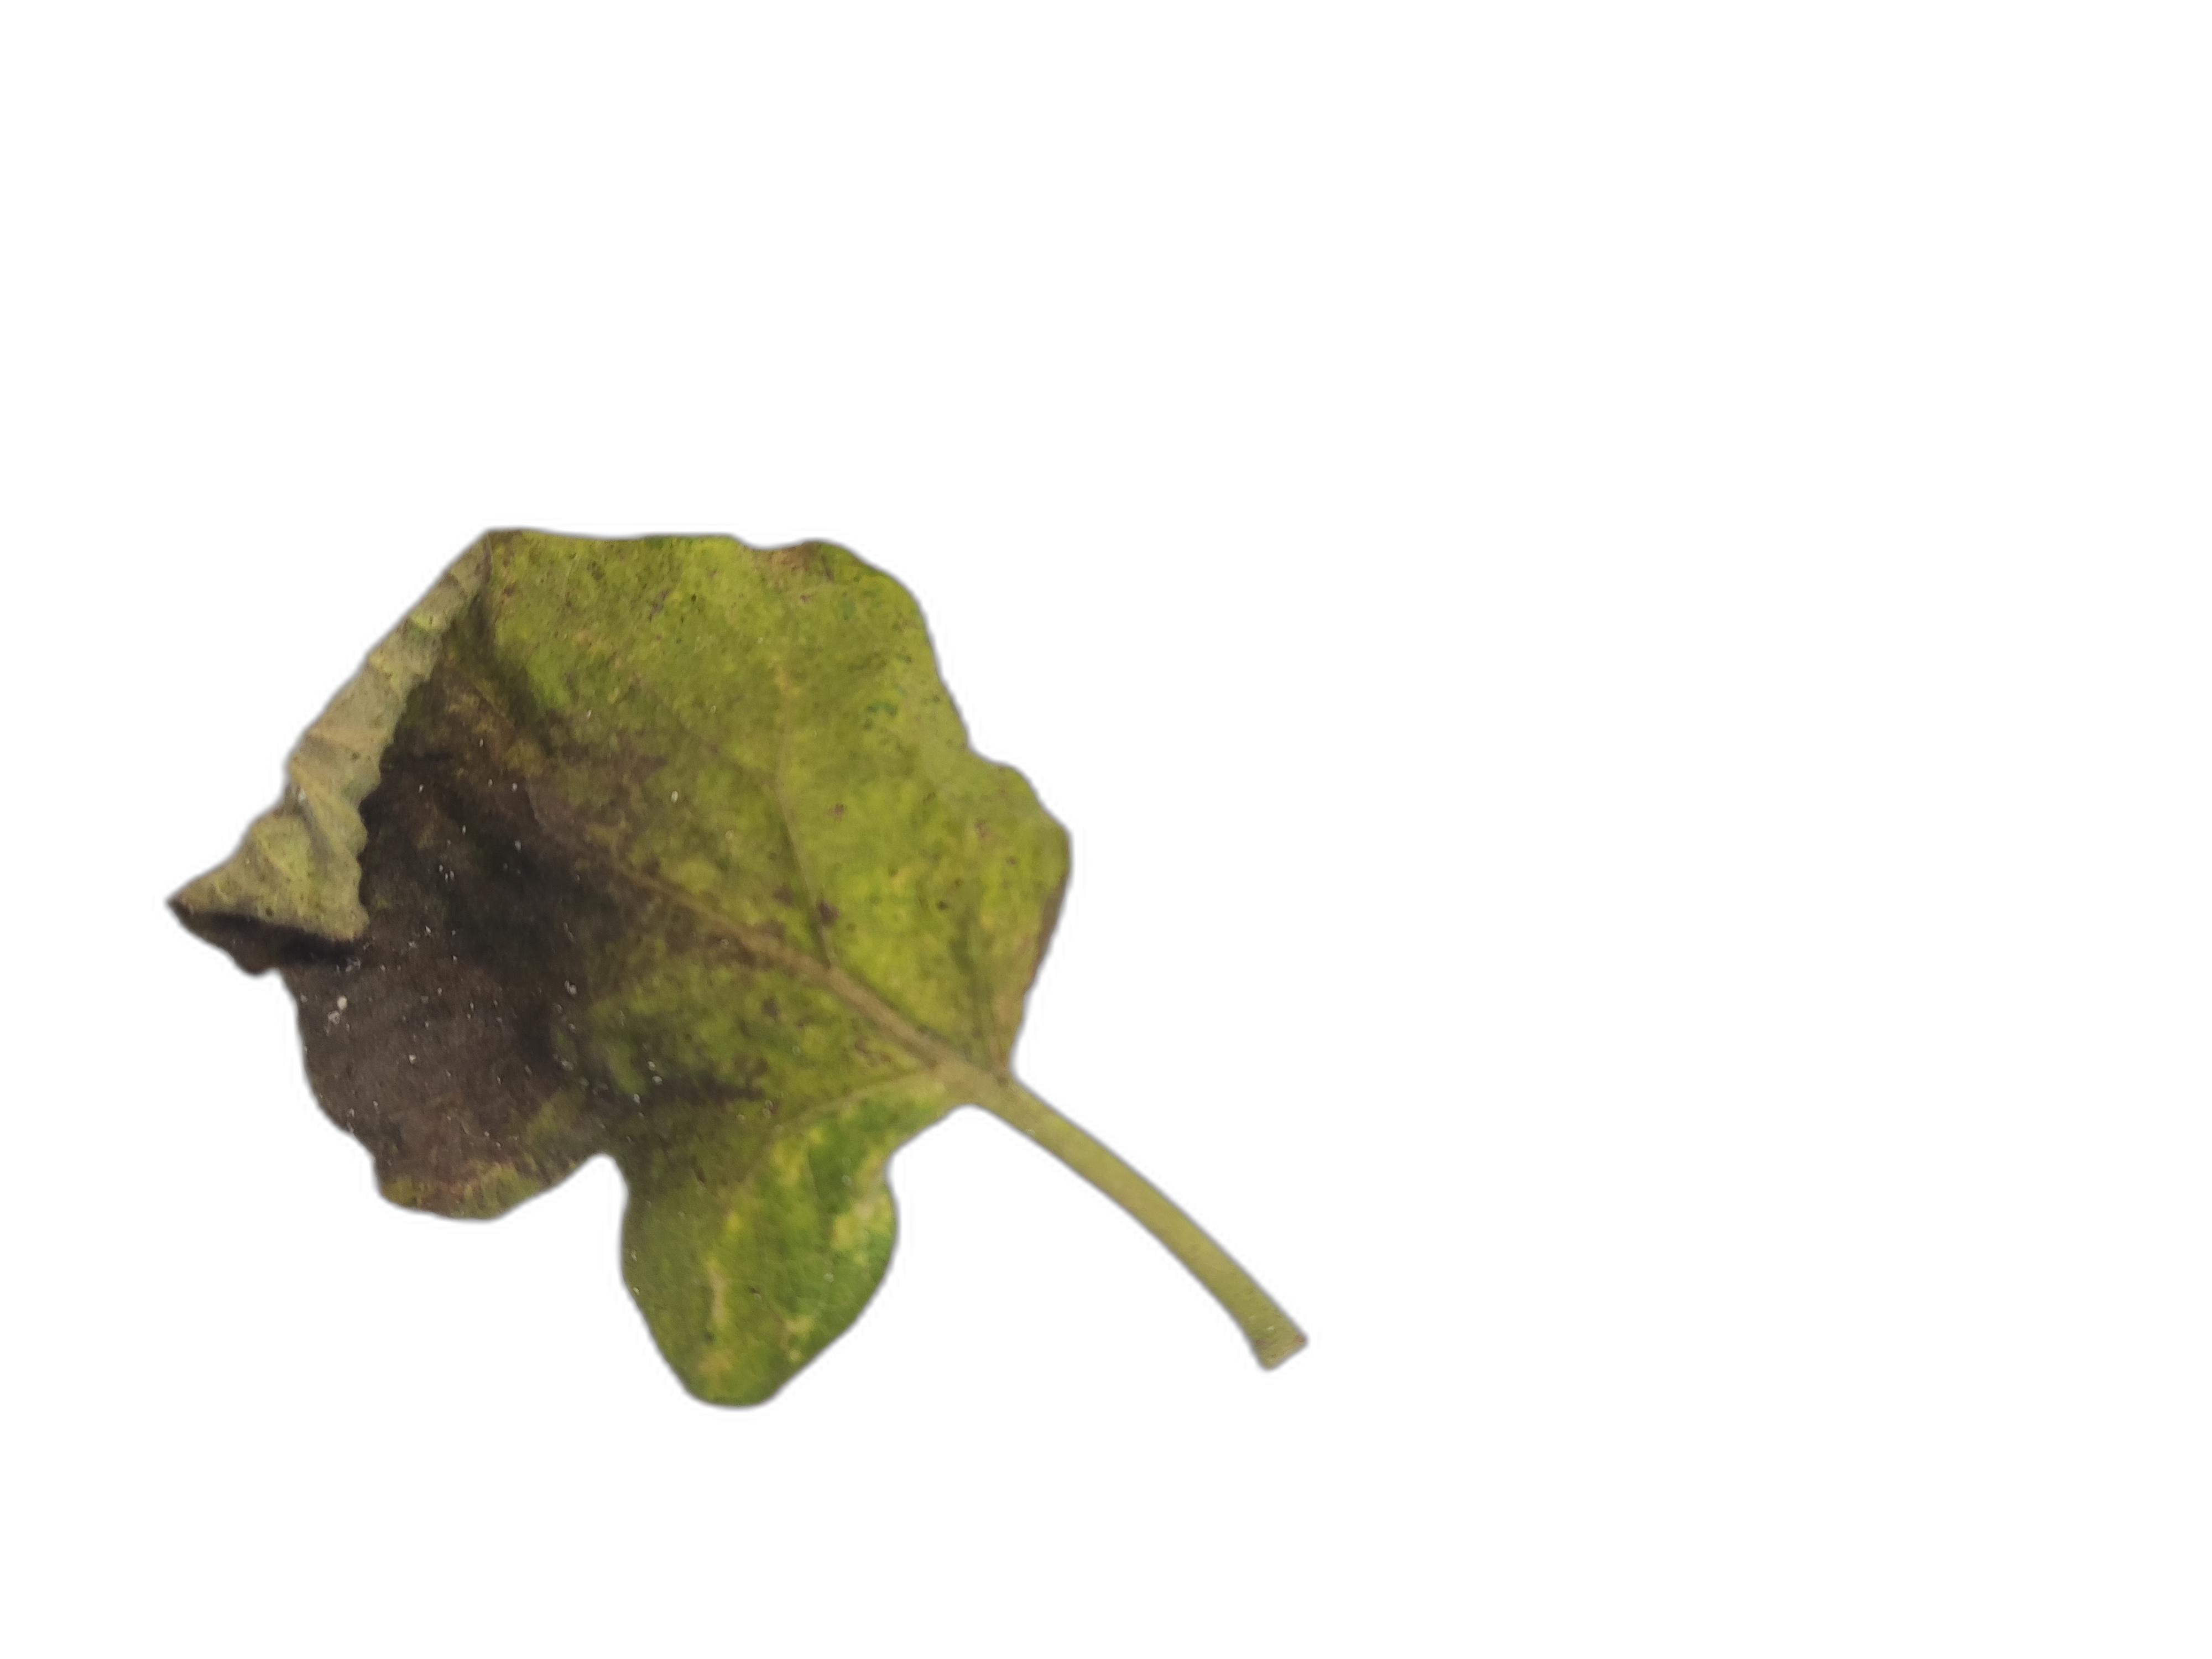
Label: Leaf Spot Disease